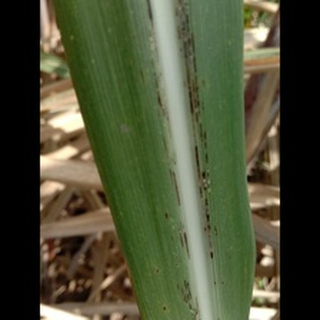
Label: sugarcane_rust